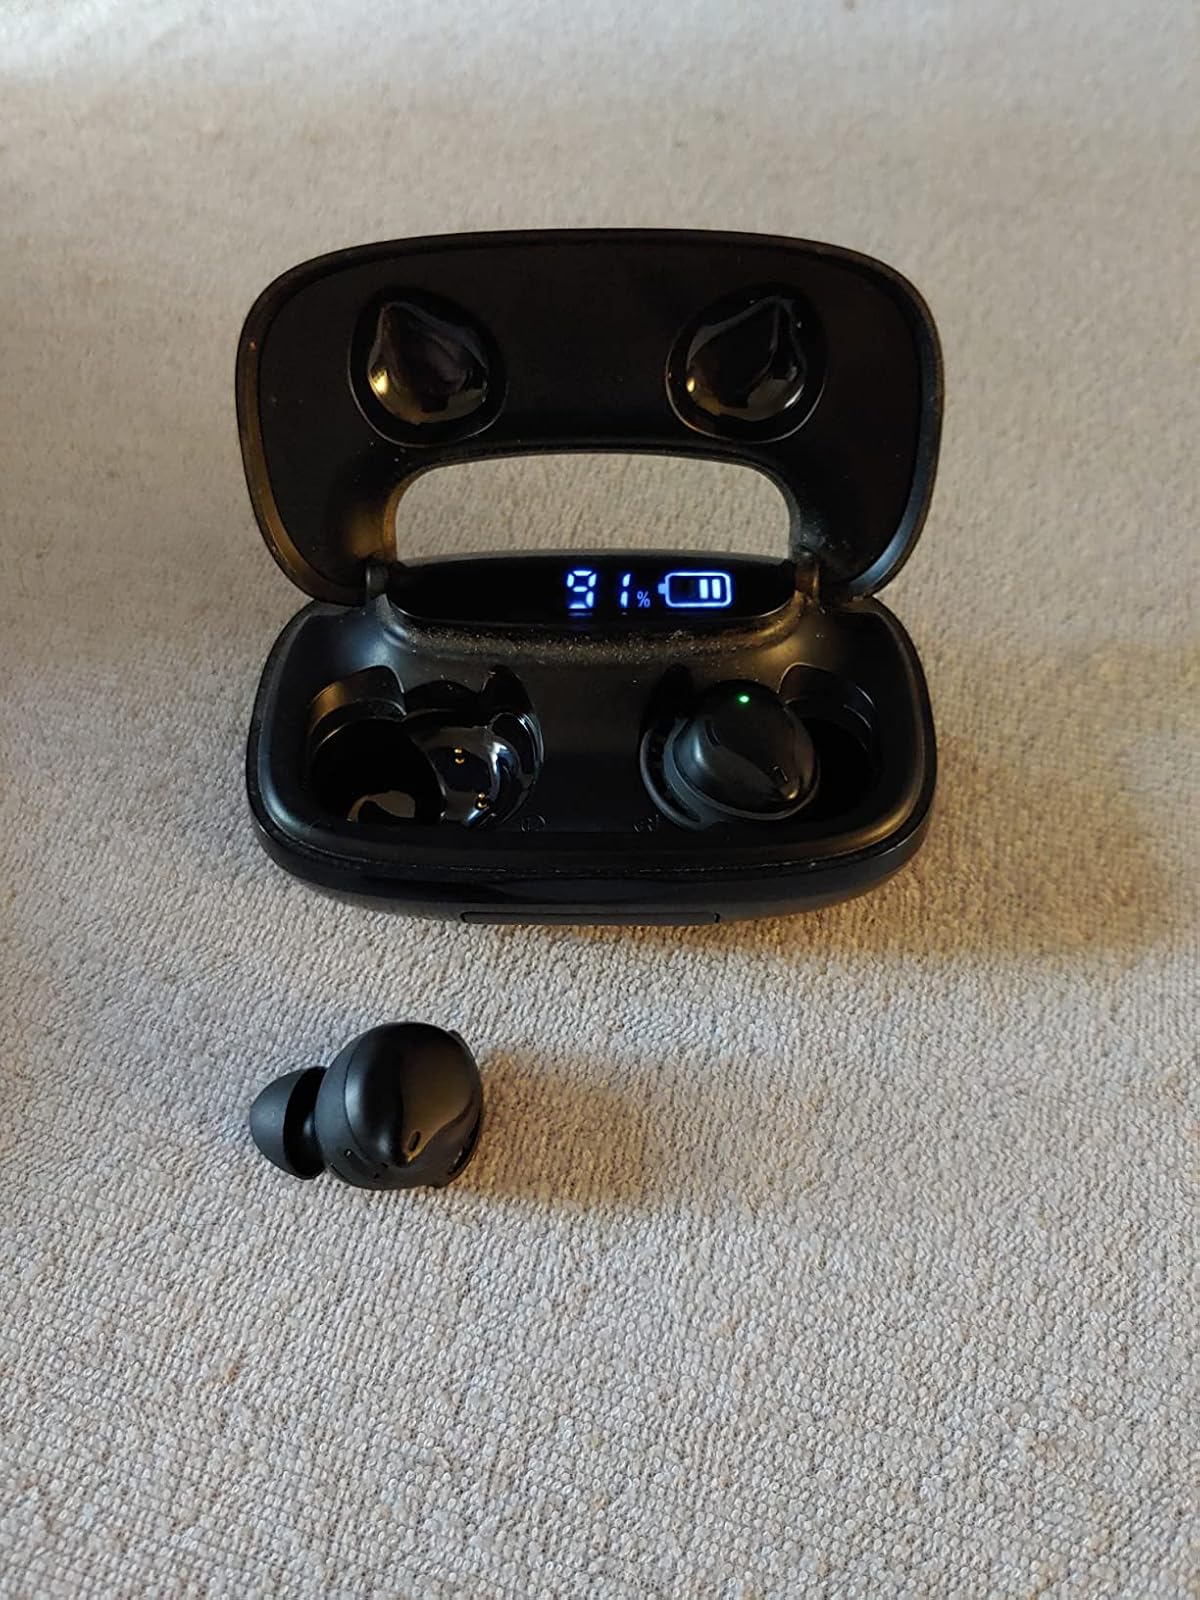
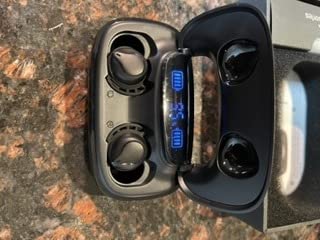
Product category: earbuds
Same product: yes